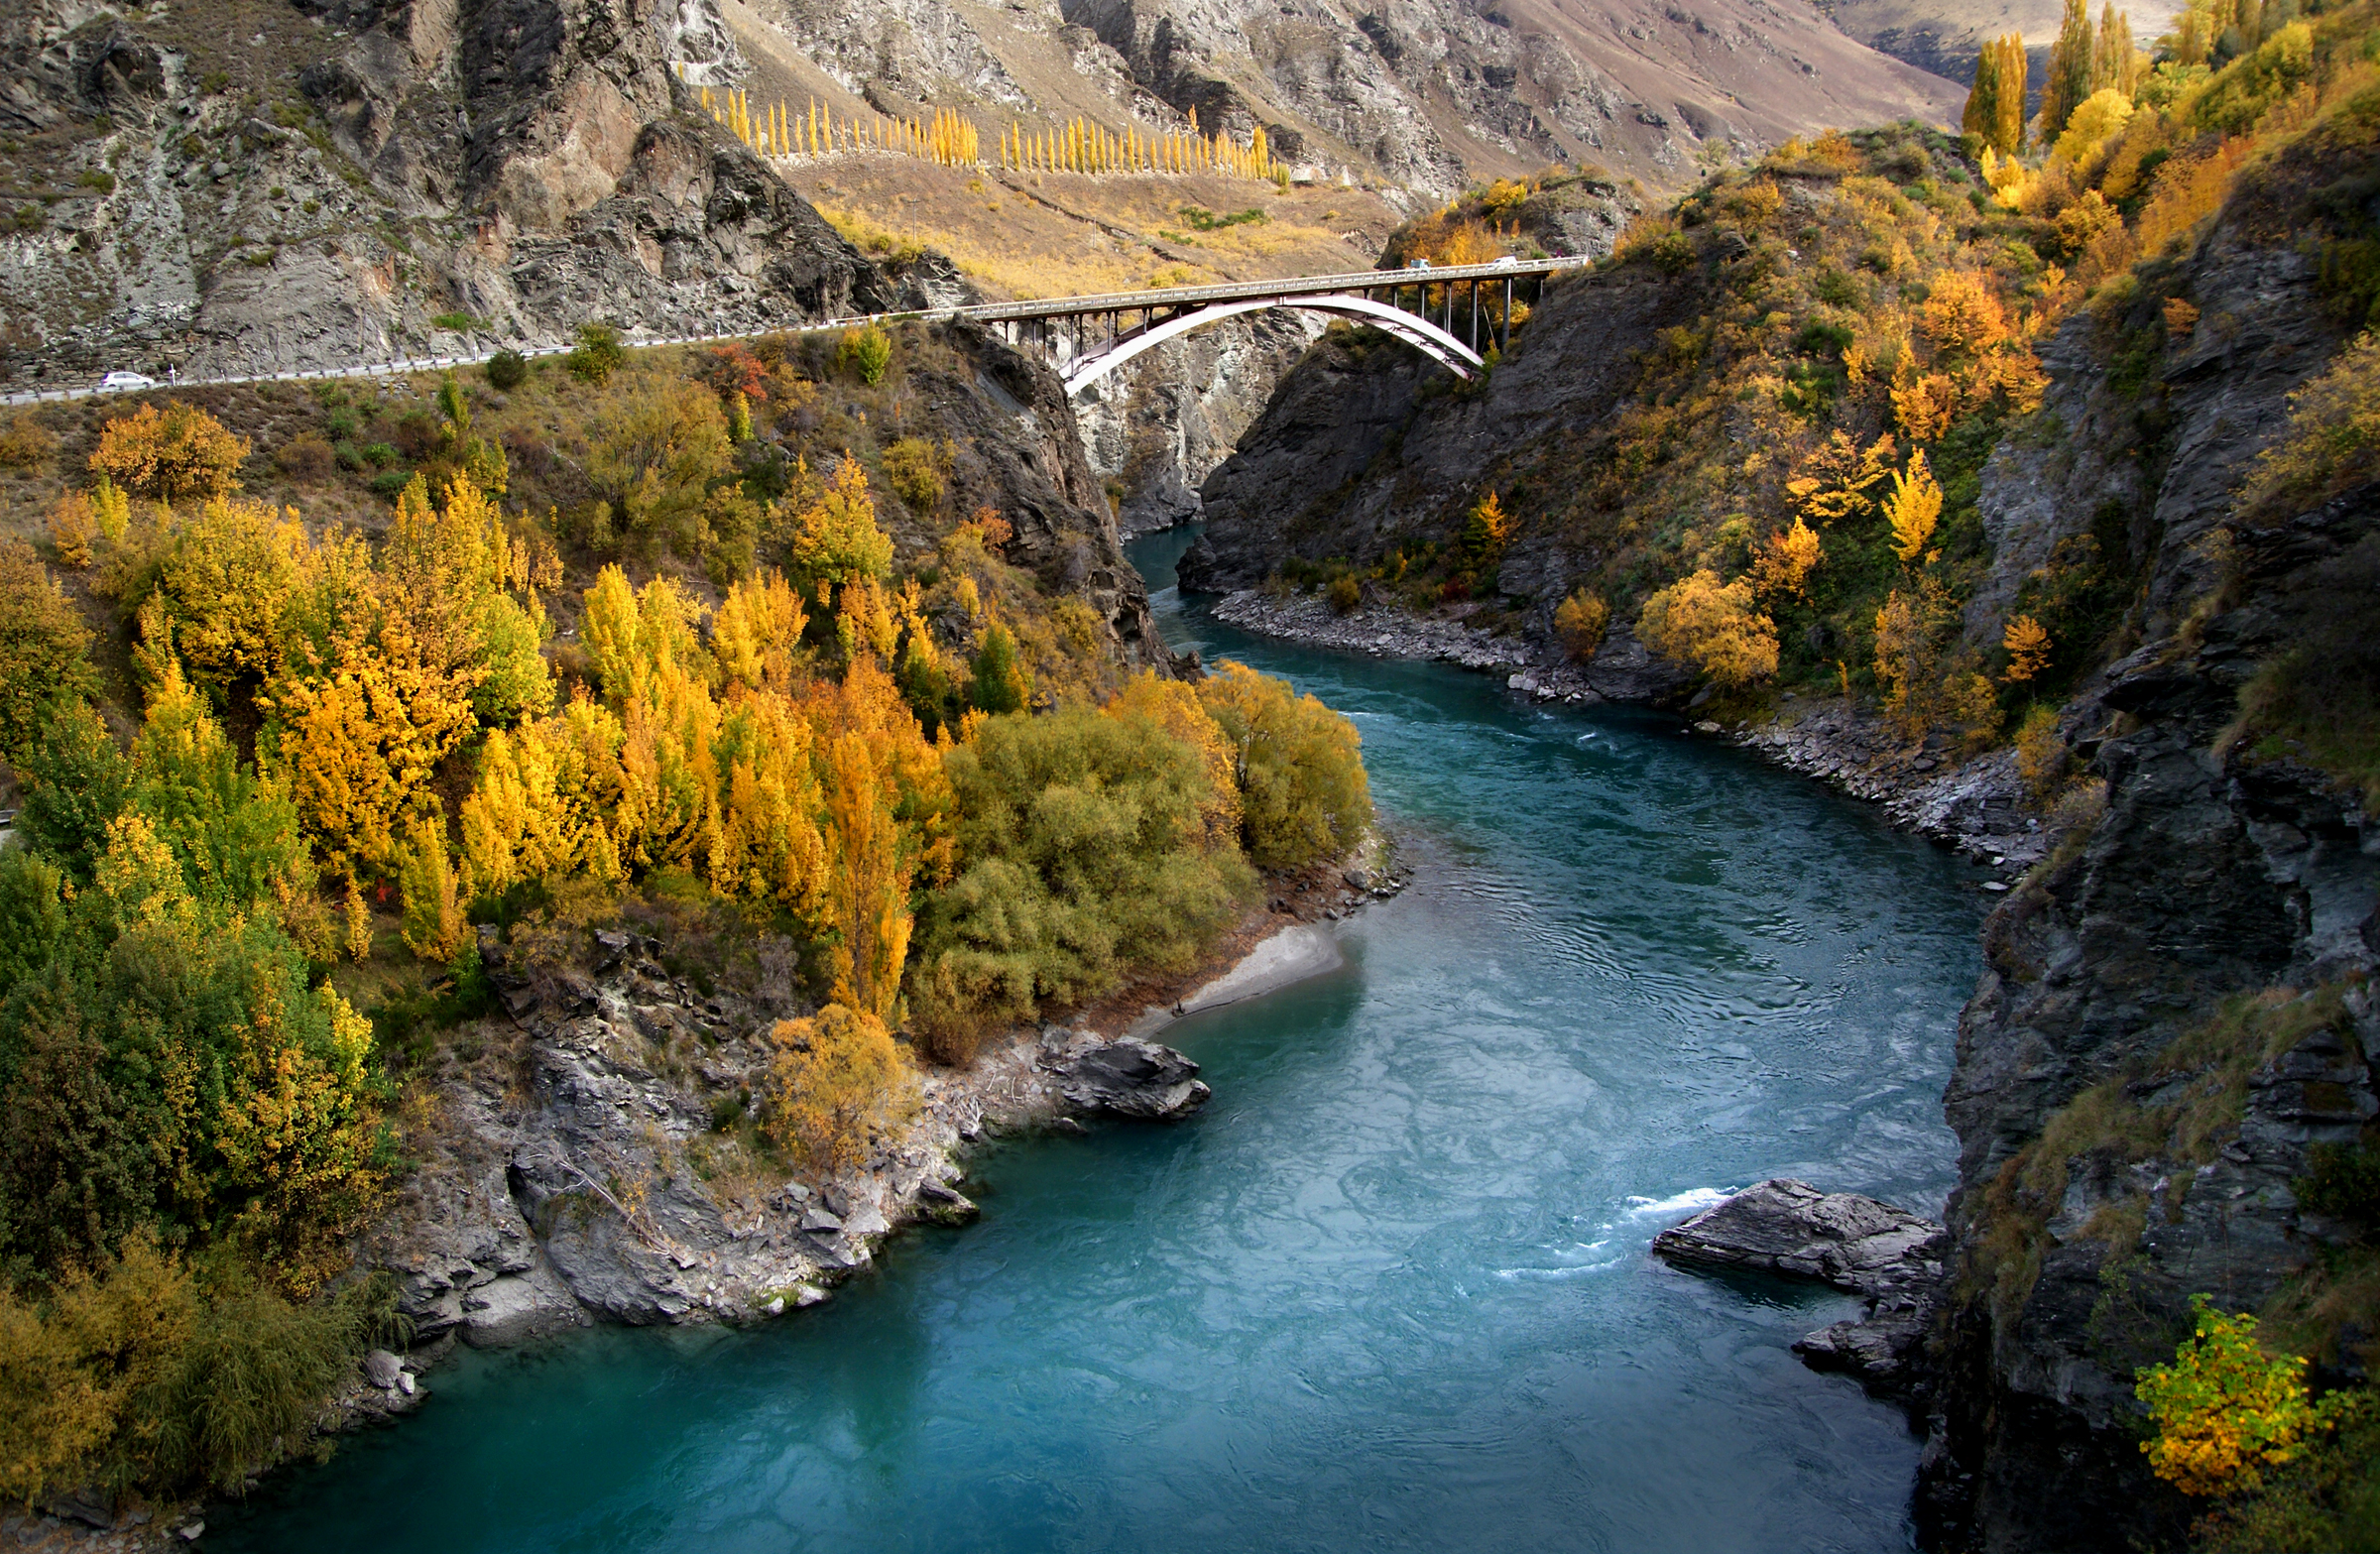
landscape, tree, water, nature, waterfall, wilderness, mountain, leaf, lake, river, valley, mountain range, stream, reflection, autumn, rapid, fjord, canyon, season, body of water, newzealand, otago, fourseasons, sonydslra300, fallcolors, kawaraugorge, tamron1750, water feature, landform, geographical feature